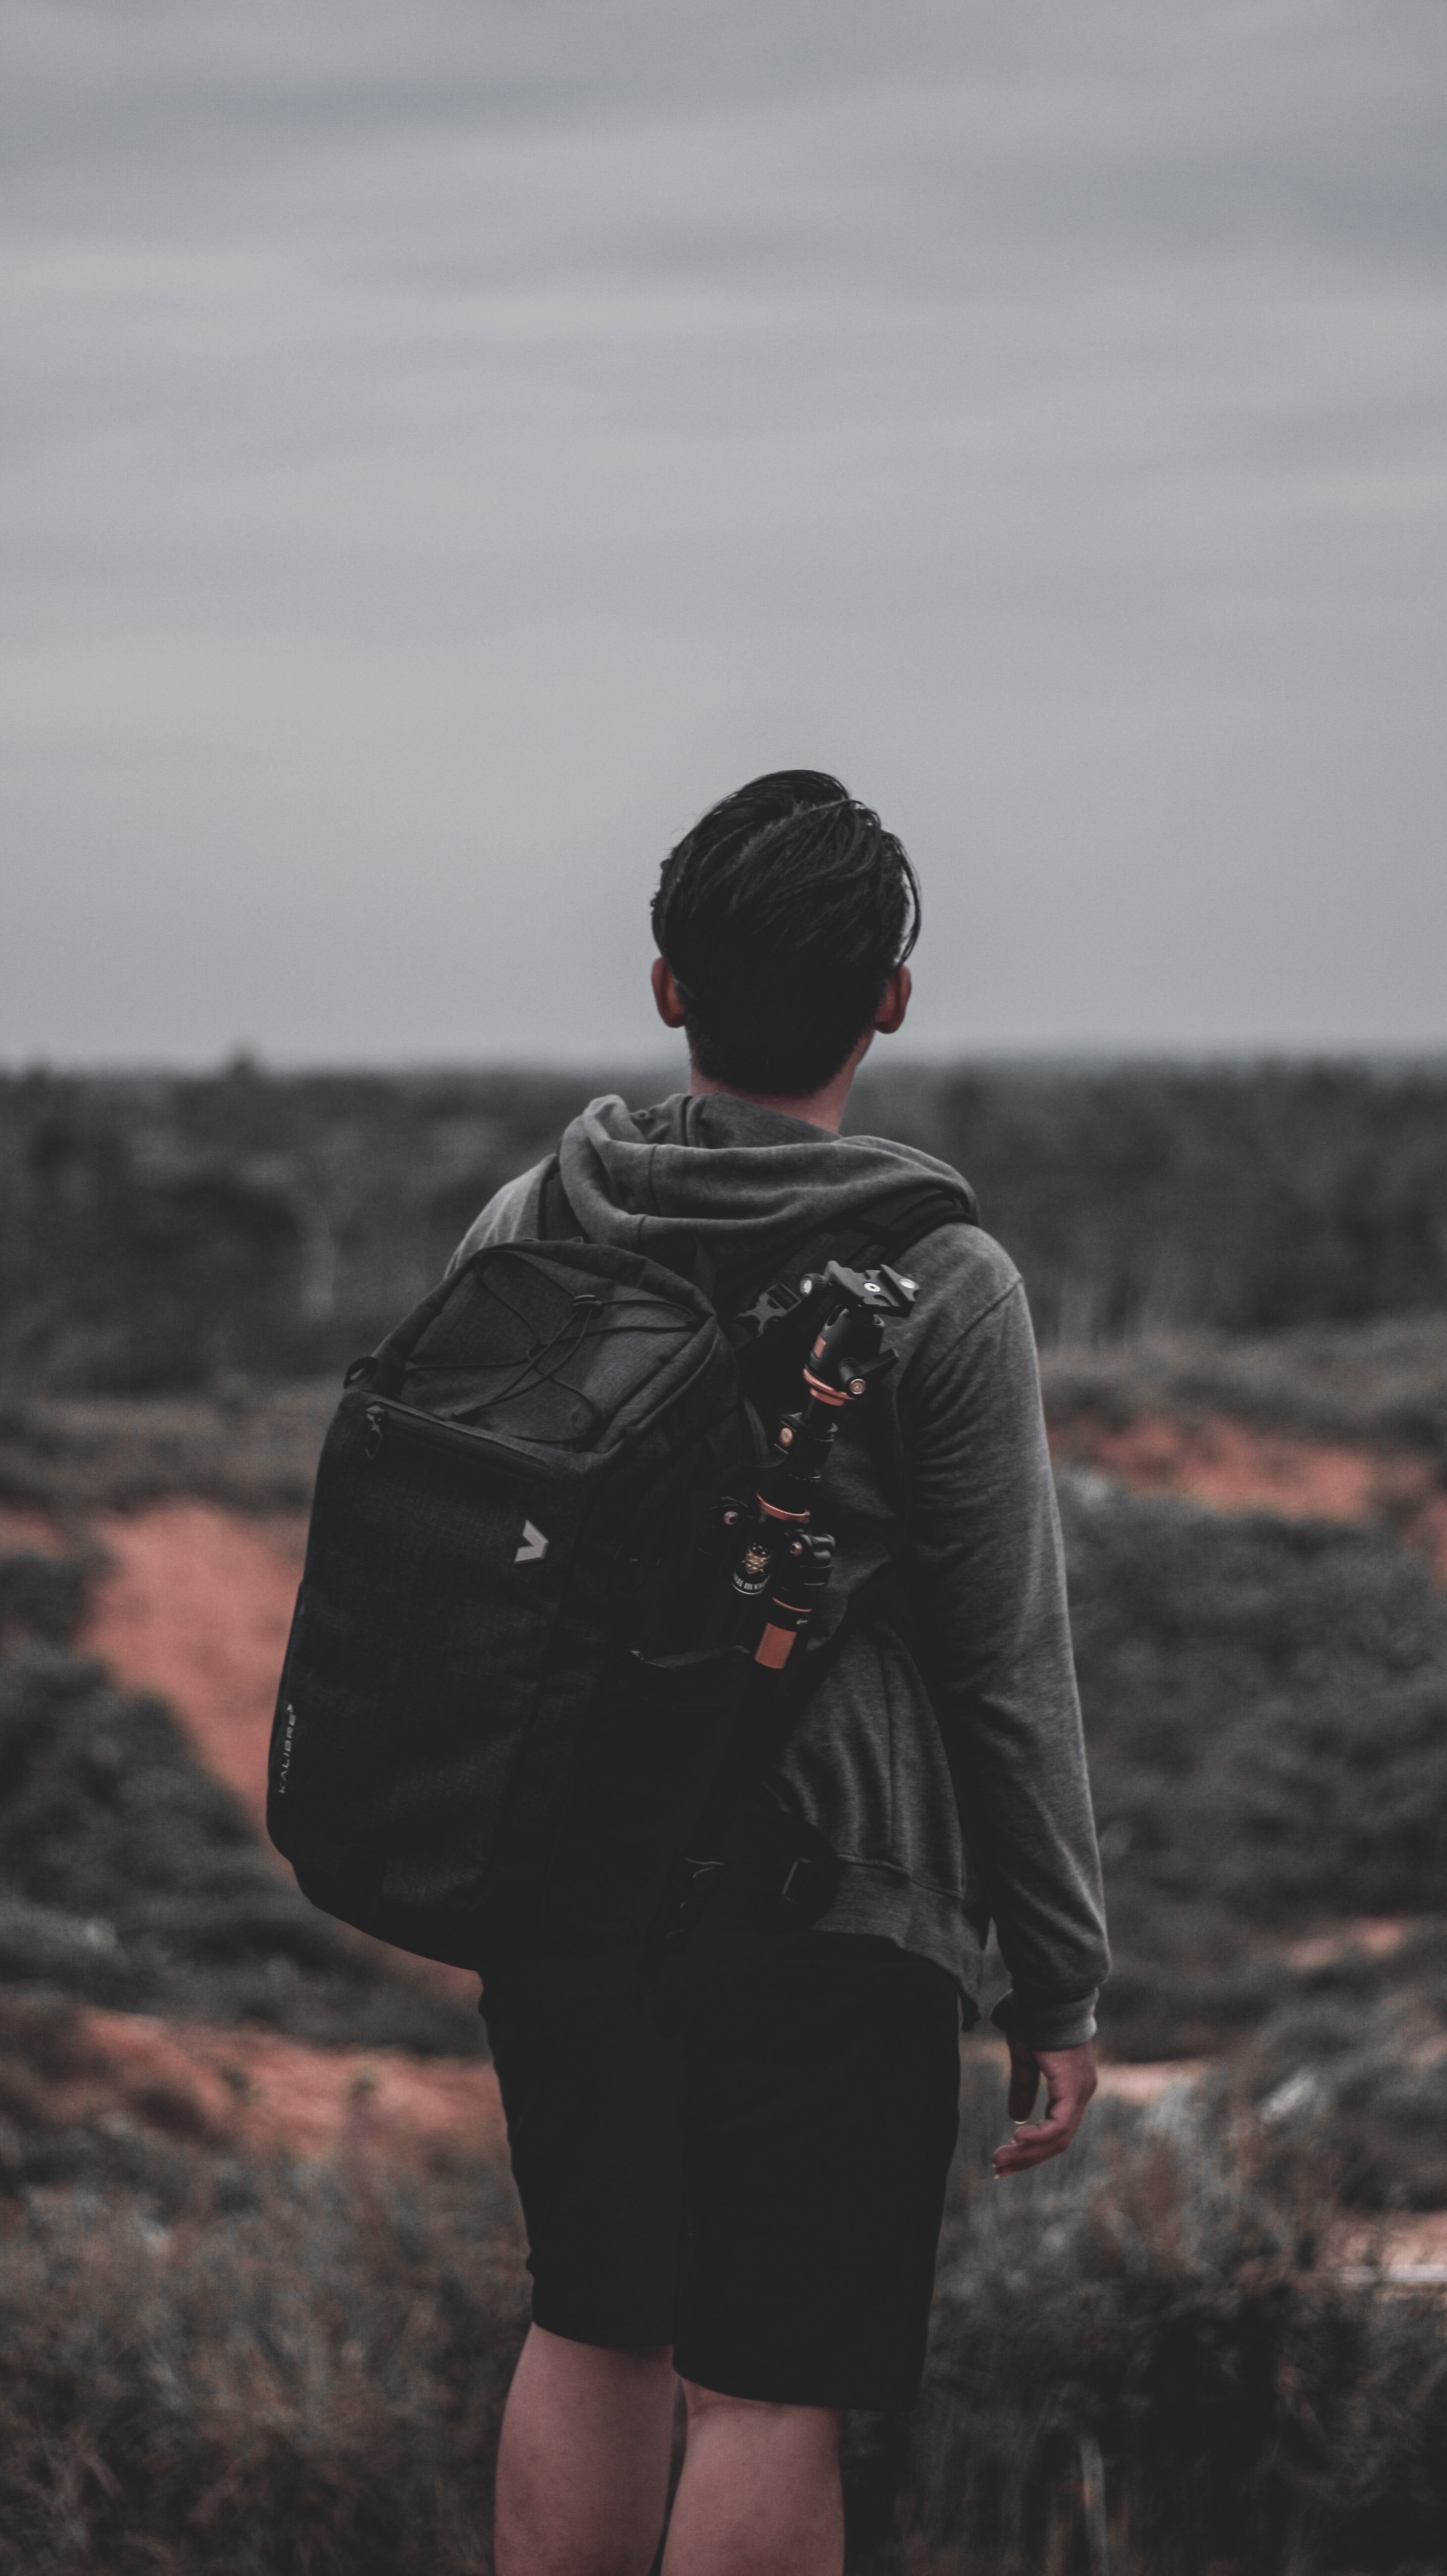
black, sky, standing, atmospheric phenomenon, human, cloud, photography, outerwear, jacket, landscape, mountain, black hair, style, grassland